Värttinä

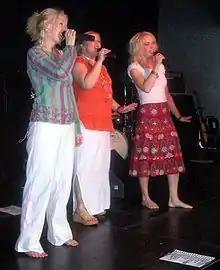
The band's vocalists in 2006.

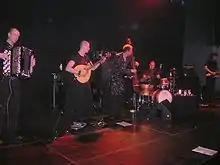
The band's instrumentalists in 2006.

In the beginning of the 1990s, the whole aforementioned group had moved to Helsinki and started training at the Sibelius Academy. Sari started singing with the other girls, and the background line-up stabilized as consisting of Janne Lappalainen, Tommi Viksten, Tom Nyman, Riitta Potinoja, and Kari Reiman. Värttinä made a demo record which led to a recording contract with Sonet Records. The single "Marilaulu", released in the autumn, increased the public interest even more, and the album "Oi Dai", released in the spring of 1991, became the band's breakthrough. They had now formed their style, which consisted of strong and energetic female singing, music pieces based on Finno-Ugric music traditions, and a band playing acoustic instruments. The style they created, mixing folk music into rock, jazz and popular music, was unheard of before.